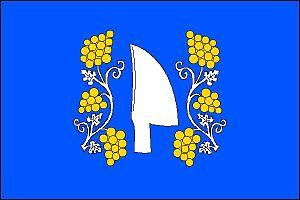
Sedlec est une commune du district de Břeclav, dans la région de Moravie-du-Sud, en République tchèque. Sa population s'élevait à 853 habitants en 2017.